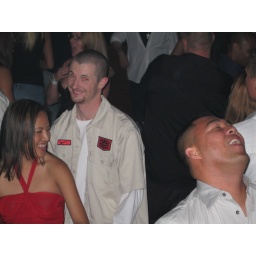
Brian, Asian girl in red and some guy who heard a funny joke...